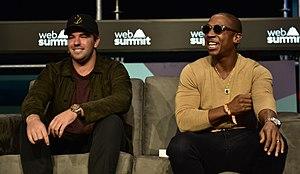
Le Fyre Festival est un festival de musique frauduleux, créé par Billy McFarland, PDG de Fyre Media Inc. et Ja Rule, rappeur. Le festival promeut l'application Fyre, qui permet de réserver des artistes de musique ; il est programmé du 28 avril 2017 au 30 avril 2017 et du 5 mai 2017 au 7 mai 2017 à Great Exuma aux Bahamas.
Billy McFarland ou William Z. McFarland, né le 11 décembre 1991, est un homme d'affaires américain condamné pour escroquerie. Il a escroqué des investisseurs pour 27,4 millions de dollars en faisant de la promotion et vendant des tickets pour le Fyre Festival, dont il est l'un des instigateurs, et d'autres événements.